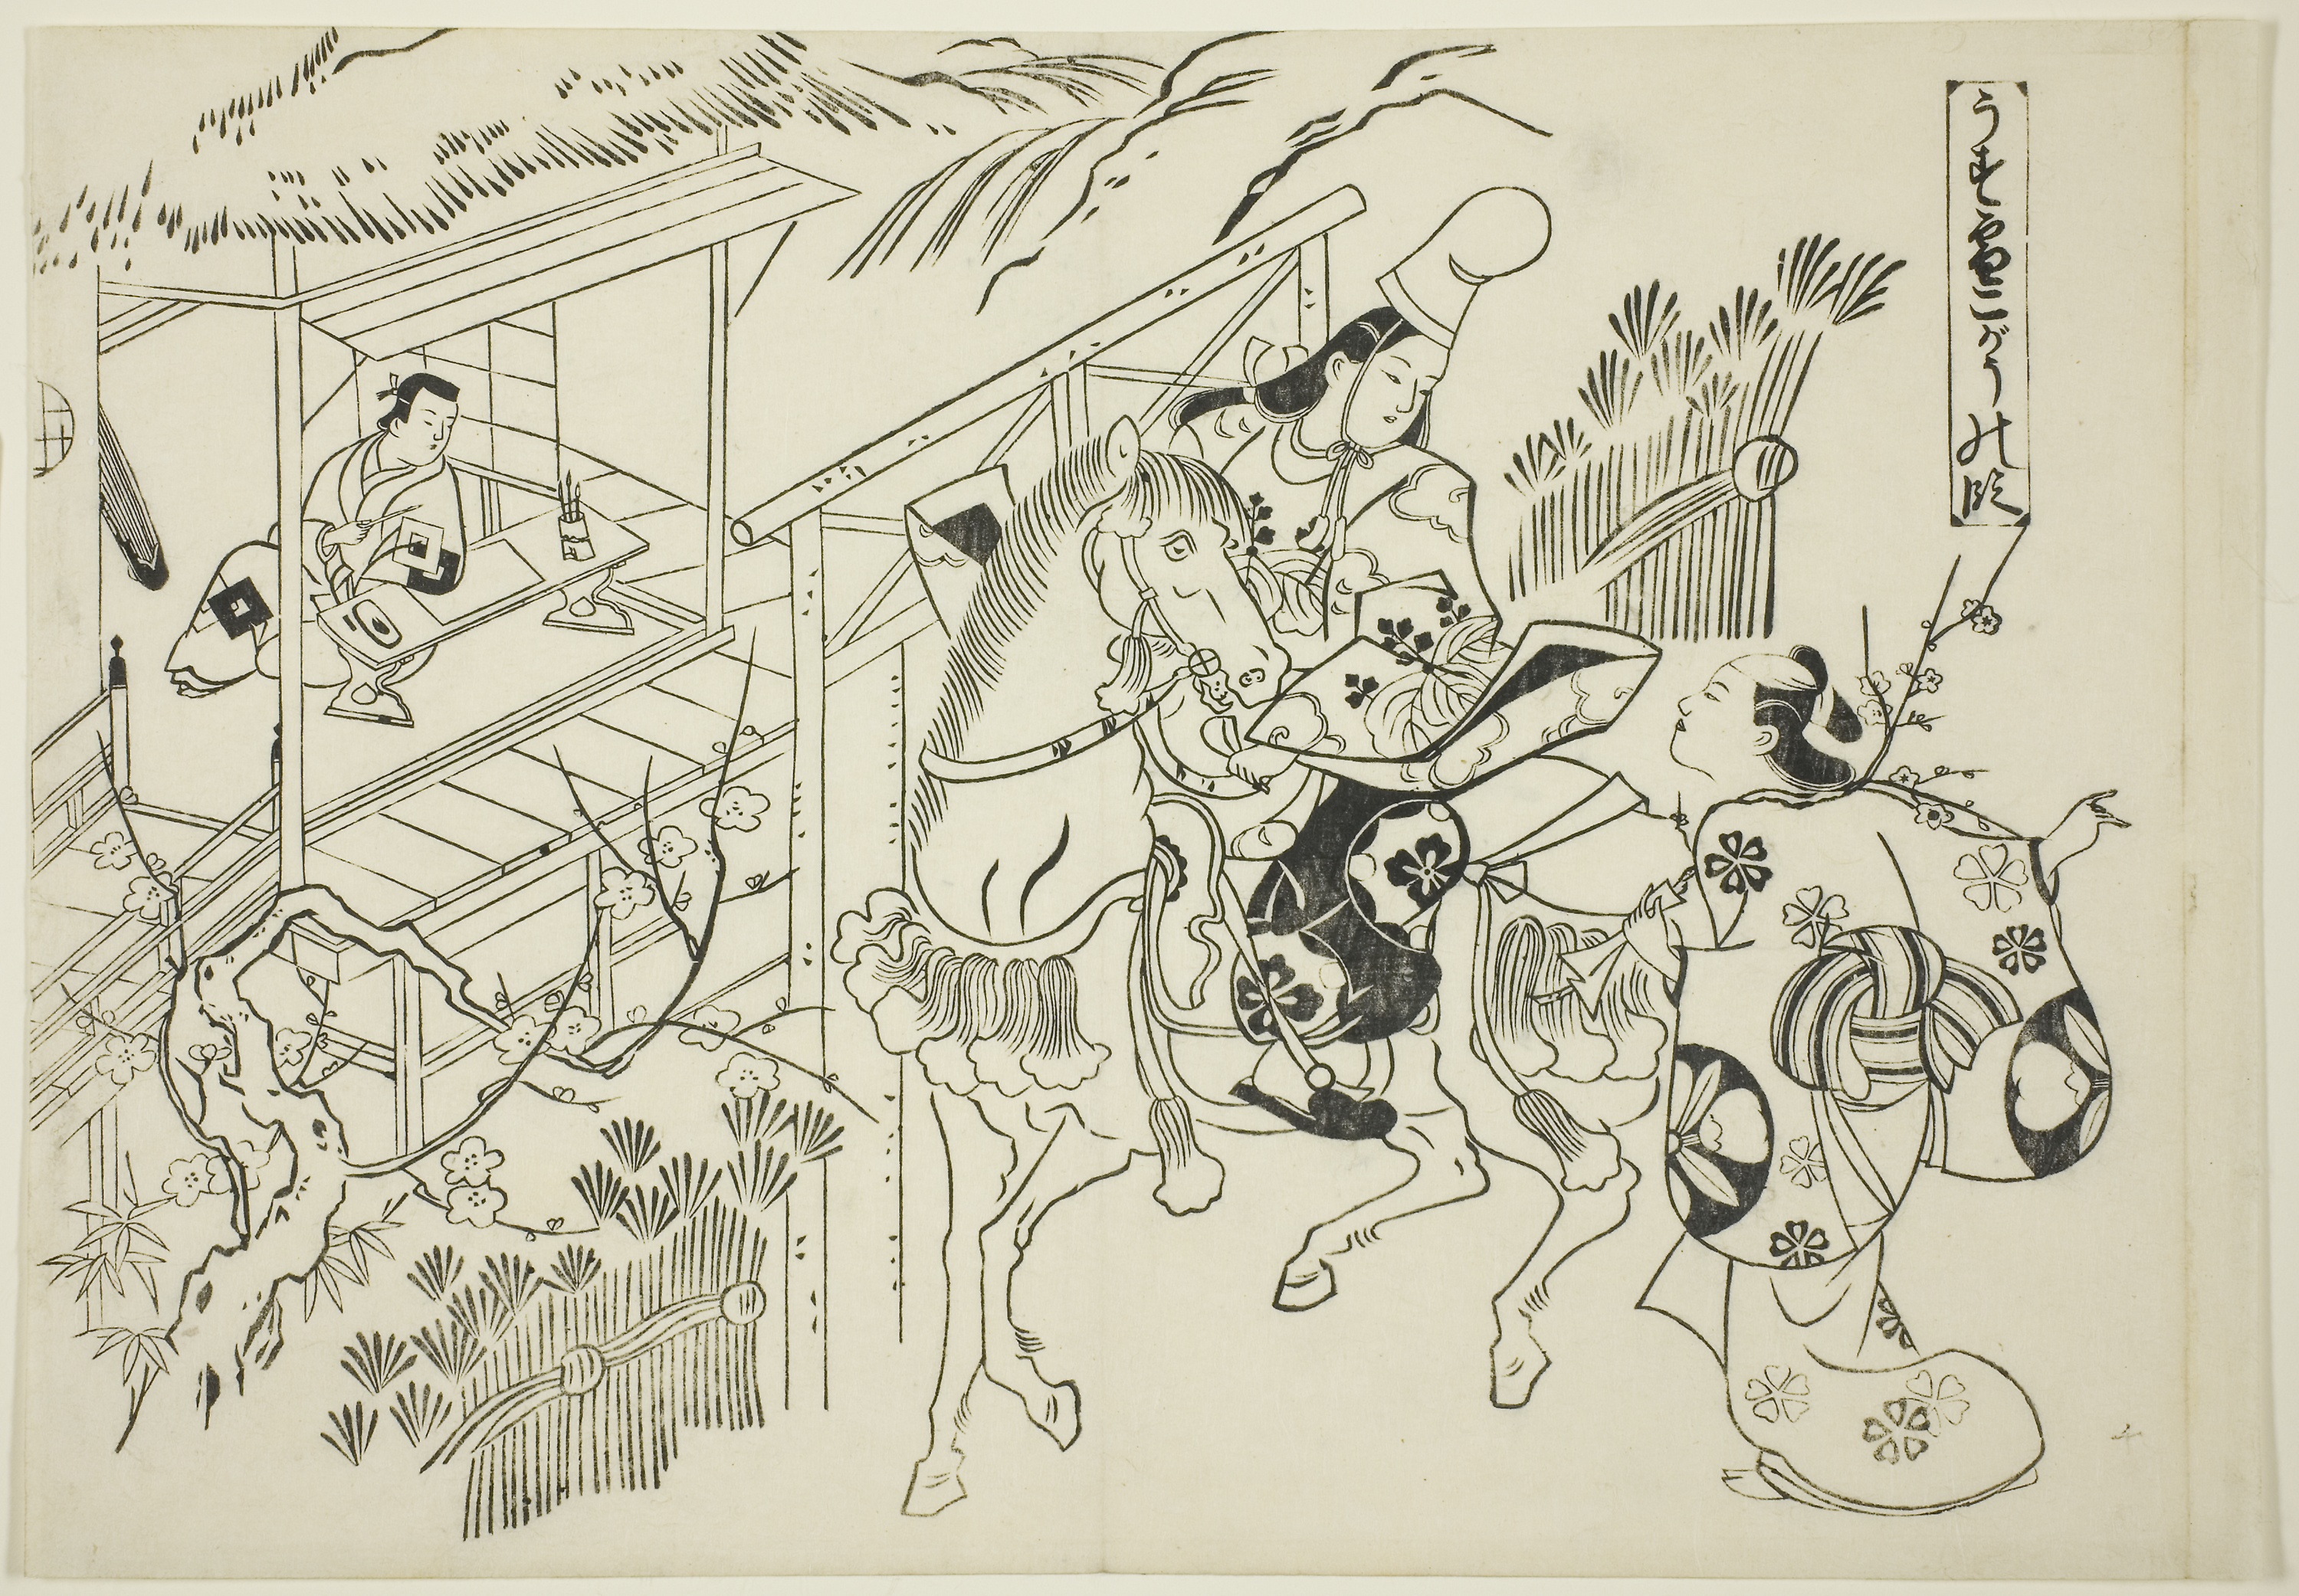
drawing, line art, text, illustration, art, sketch, artwork, organism, font, printmaking, visual arts, fictional character, fiction, graphics, horse, style